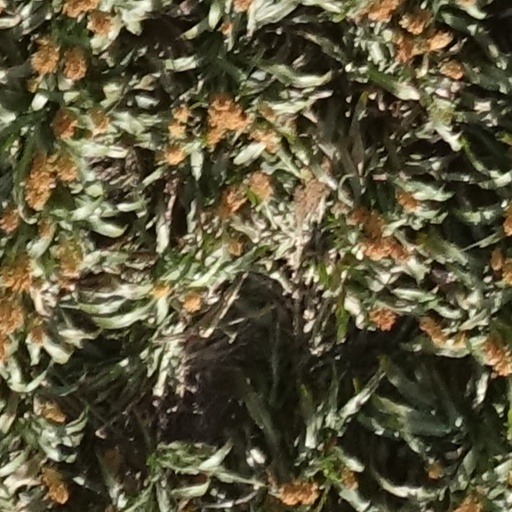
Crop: sorghum